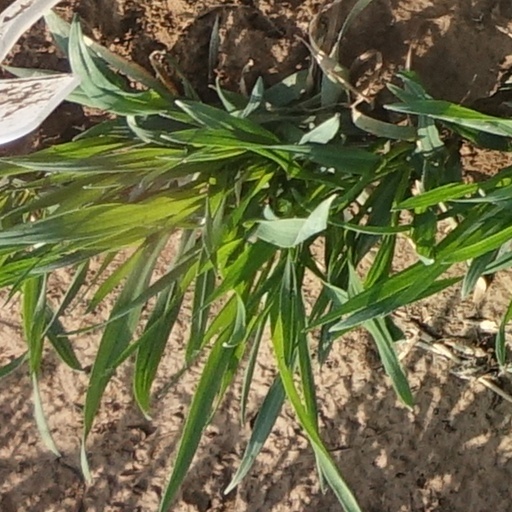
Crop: wheat